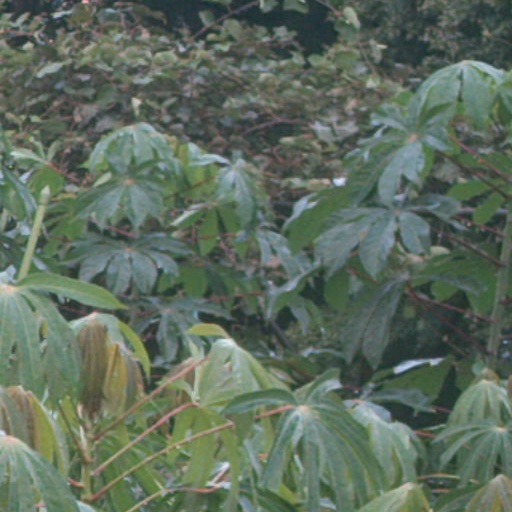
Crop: cassava